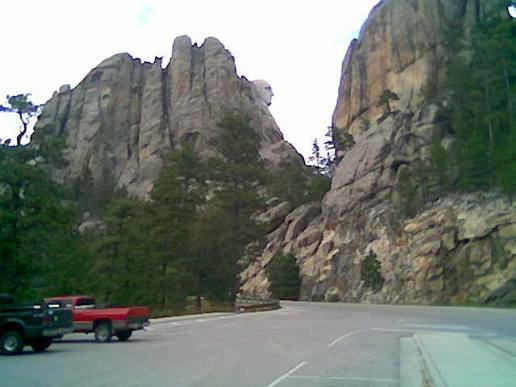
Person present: No